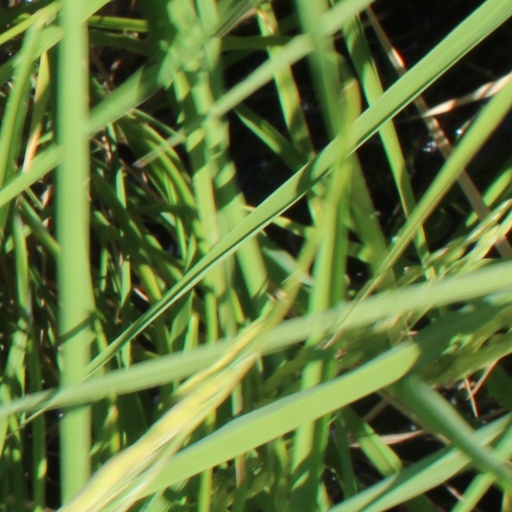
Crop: rice